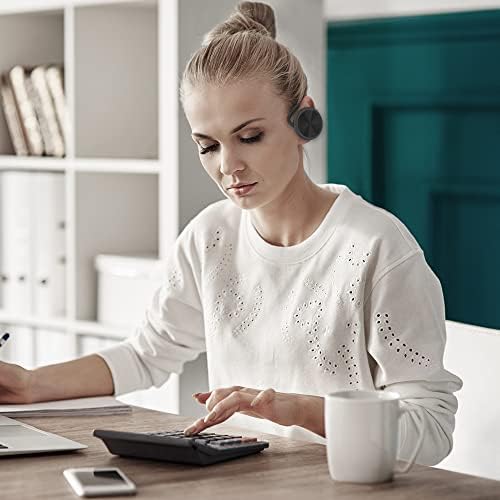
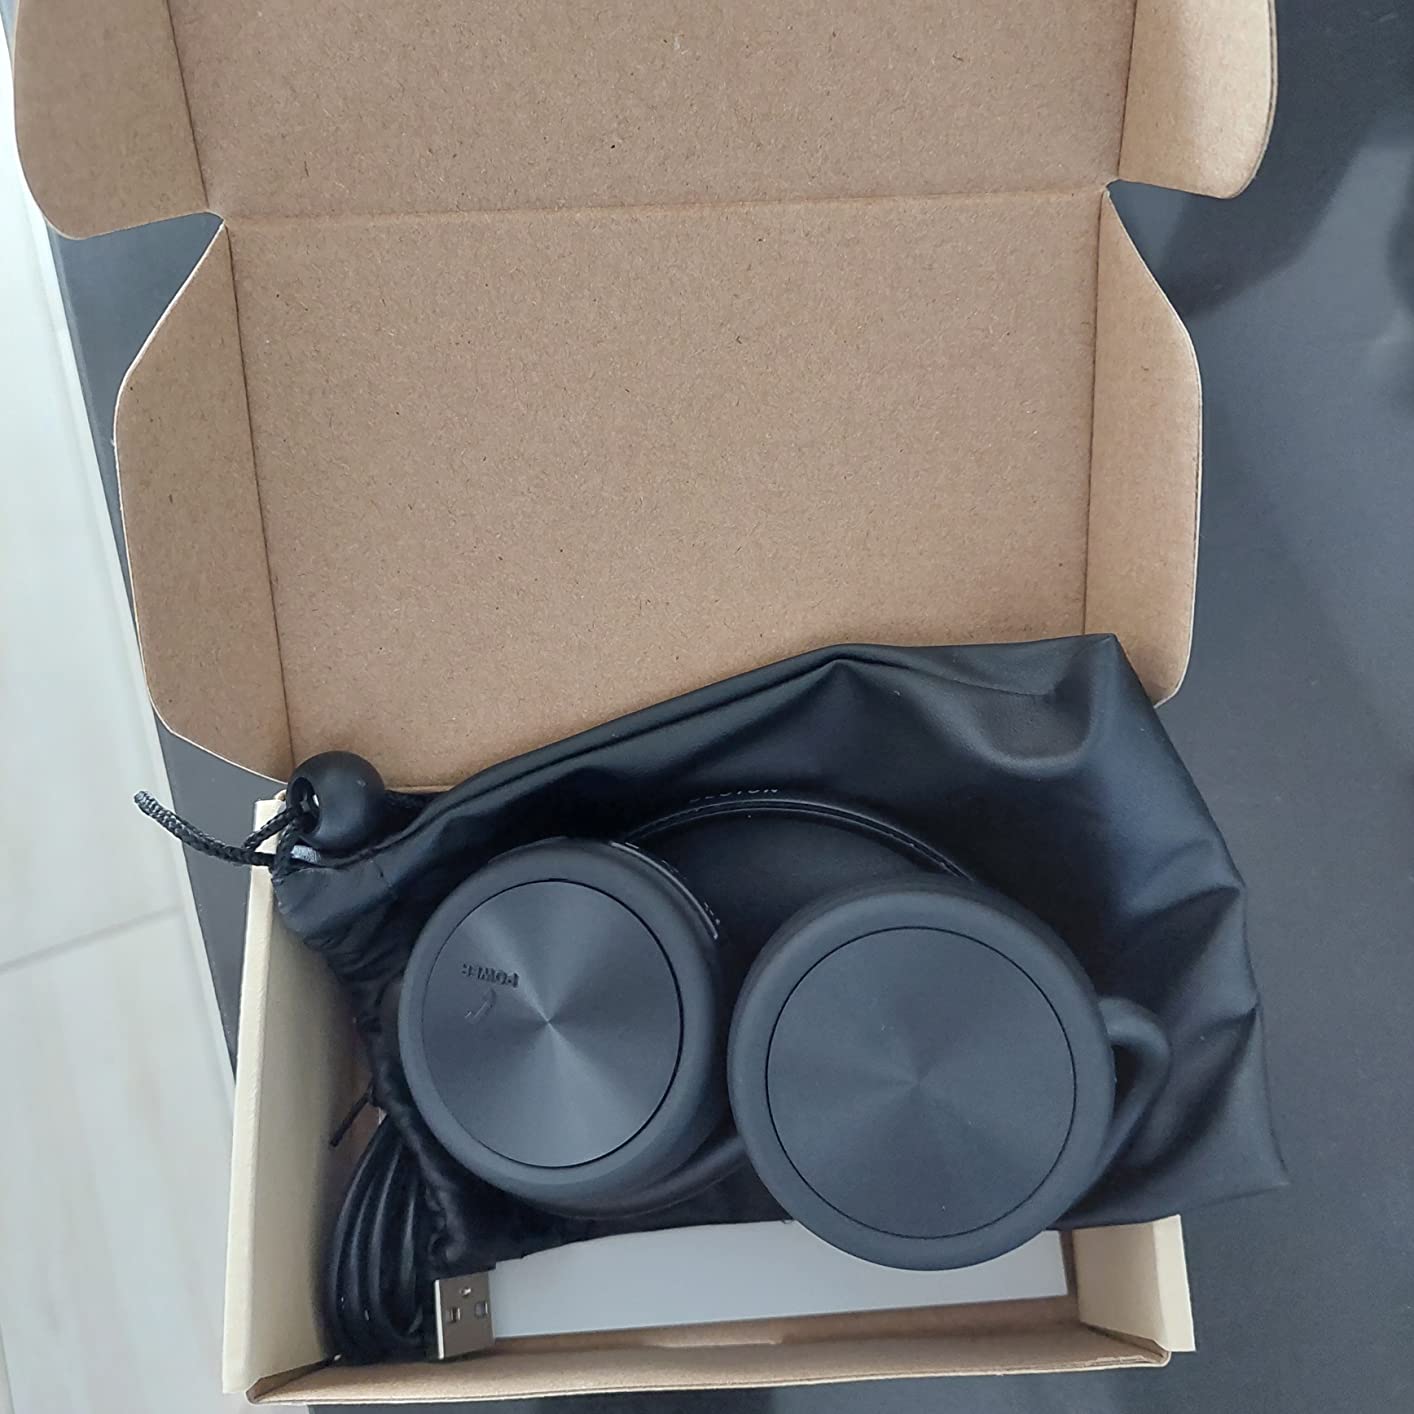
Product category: headphones
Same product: yes